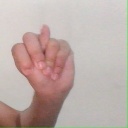
अक्षर: न